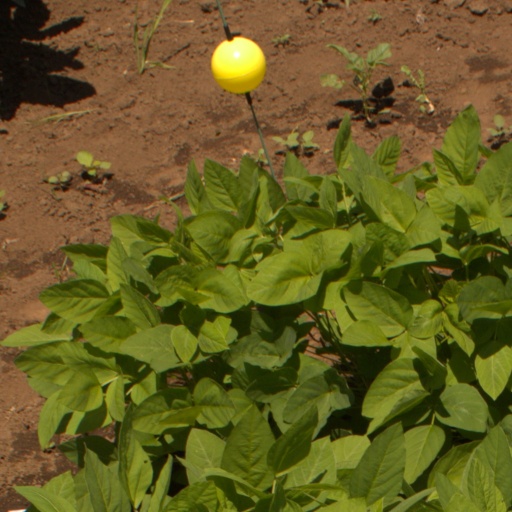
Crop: soybean